Aeronor Chile

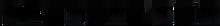
Aeronor-Chile logo

Aeronor-Chile was a Chilean airline company. The airline was owned by another enterprise, named Copesa, which also owns the Chilean newspaper, La Tercera.